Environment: real
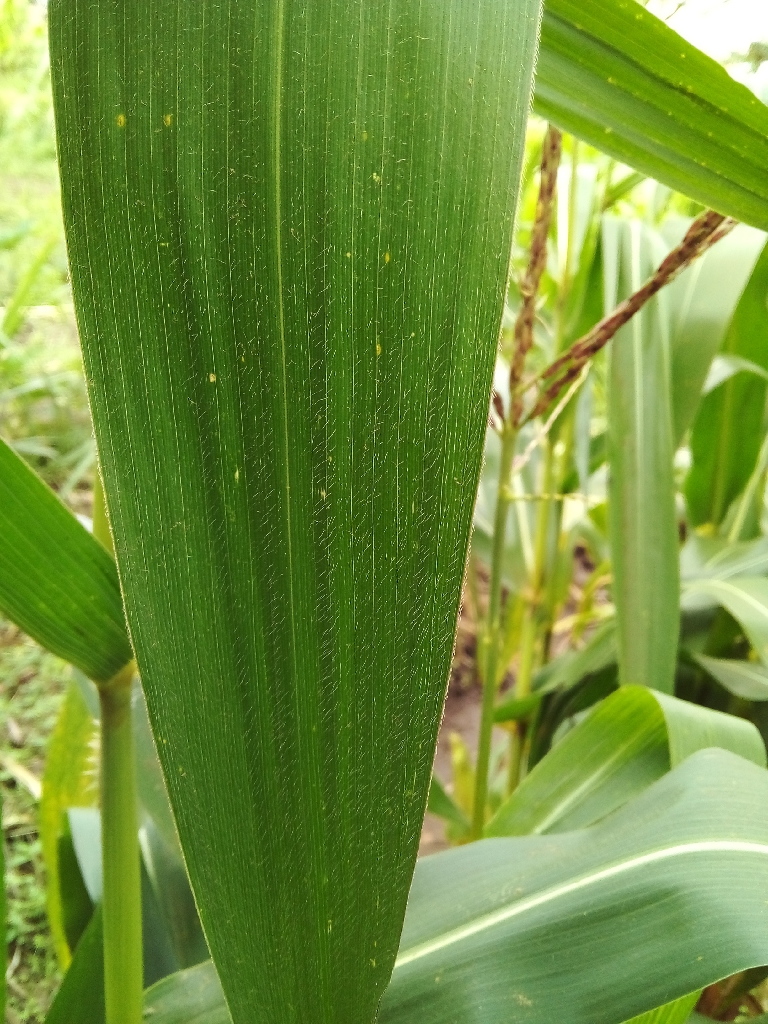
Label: healthy